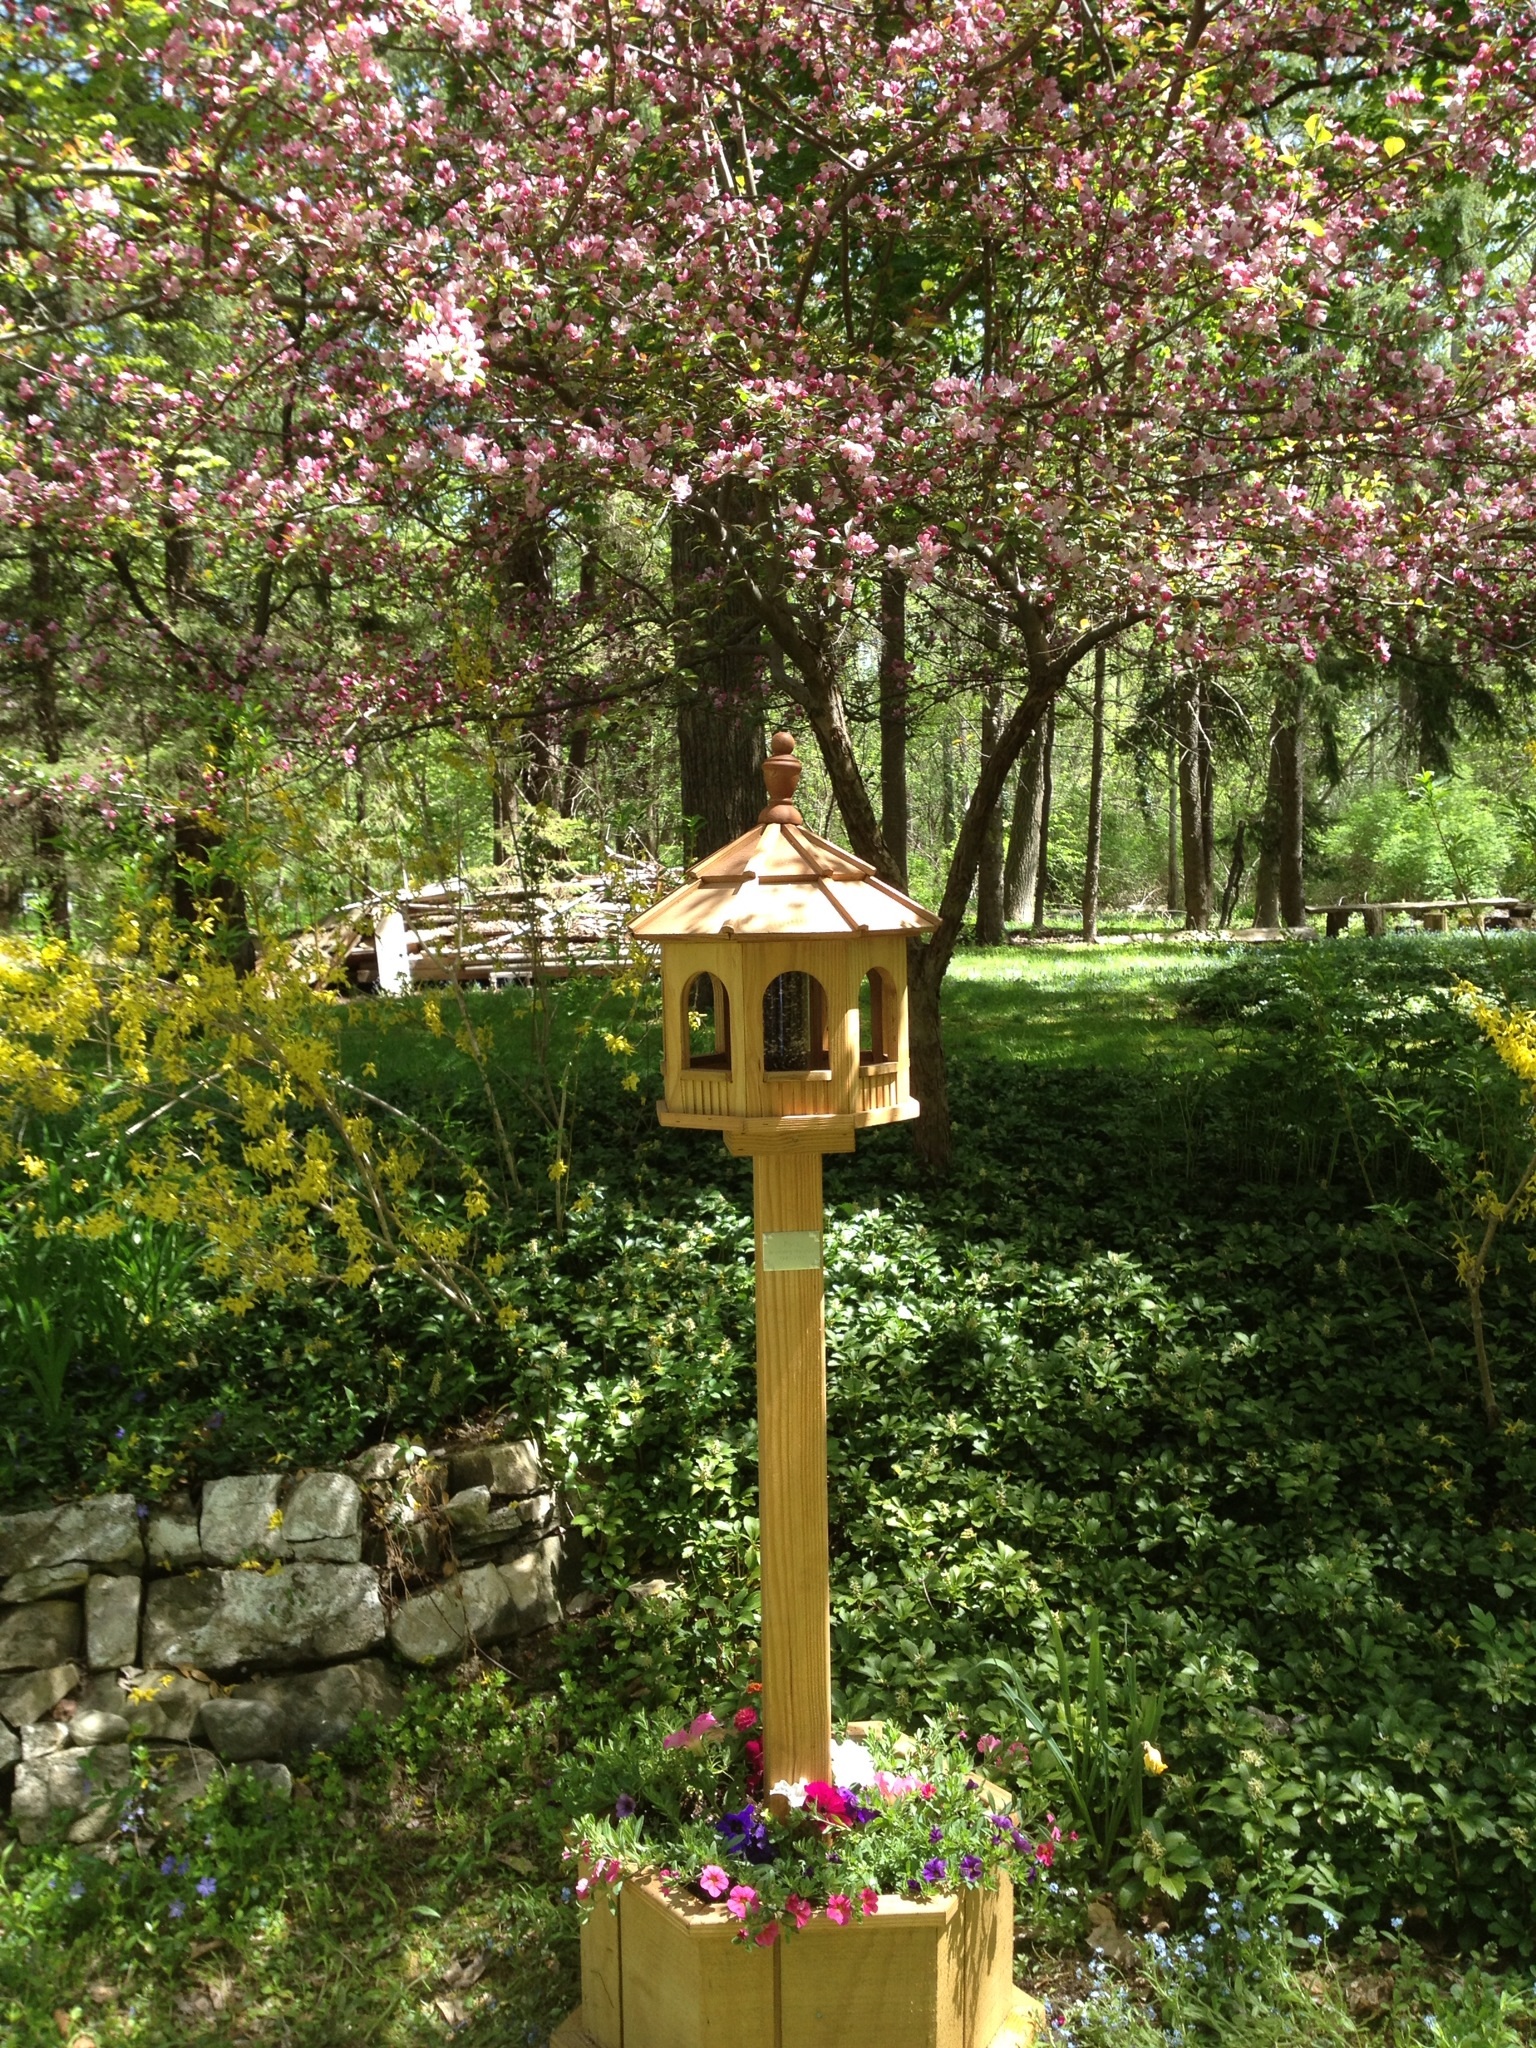
tree, grass, branch, blossom, plant, flower, new york, spring, park, usa, backyard, residence, exterior, planter, garden, flora, botanical, shrub, outdoor structure